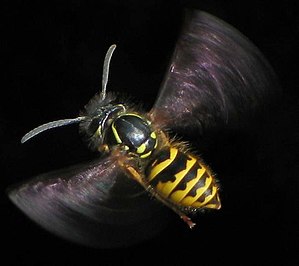
Almindelig gedehams
Almindelig gedehams, også blot kaldet hveps, er et årevinget insekt fra familien gedehamse. Det er en af de almindeligste hvepsearter i Danmark og er i øvrigt udbredt i store dele af den nordlige halvkugle. Den er indført til Australien og New Zealand.